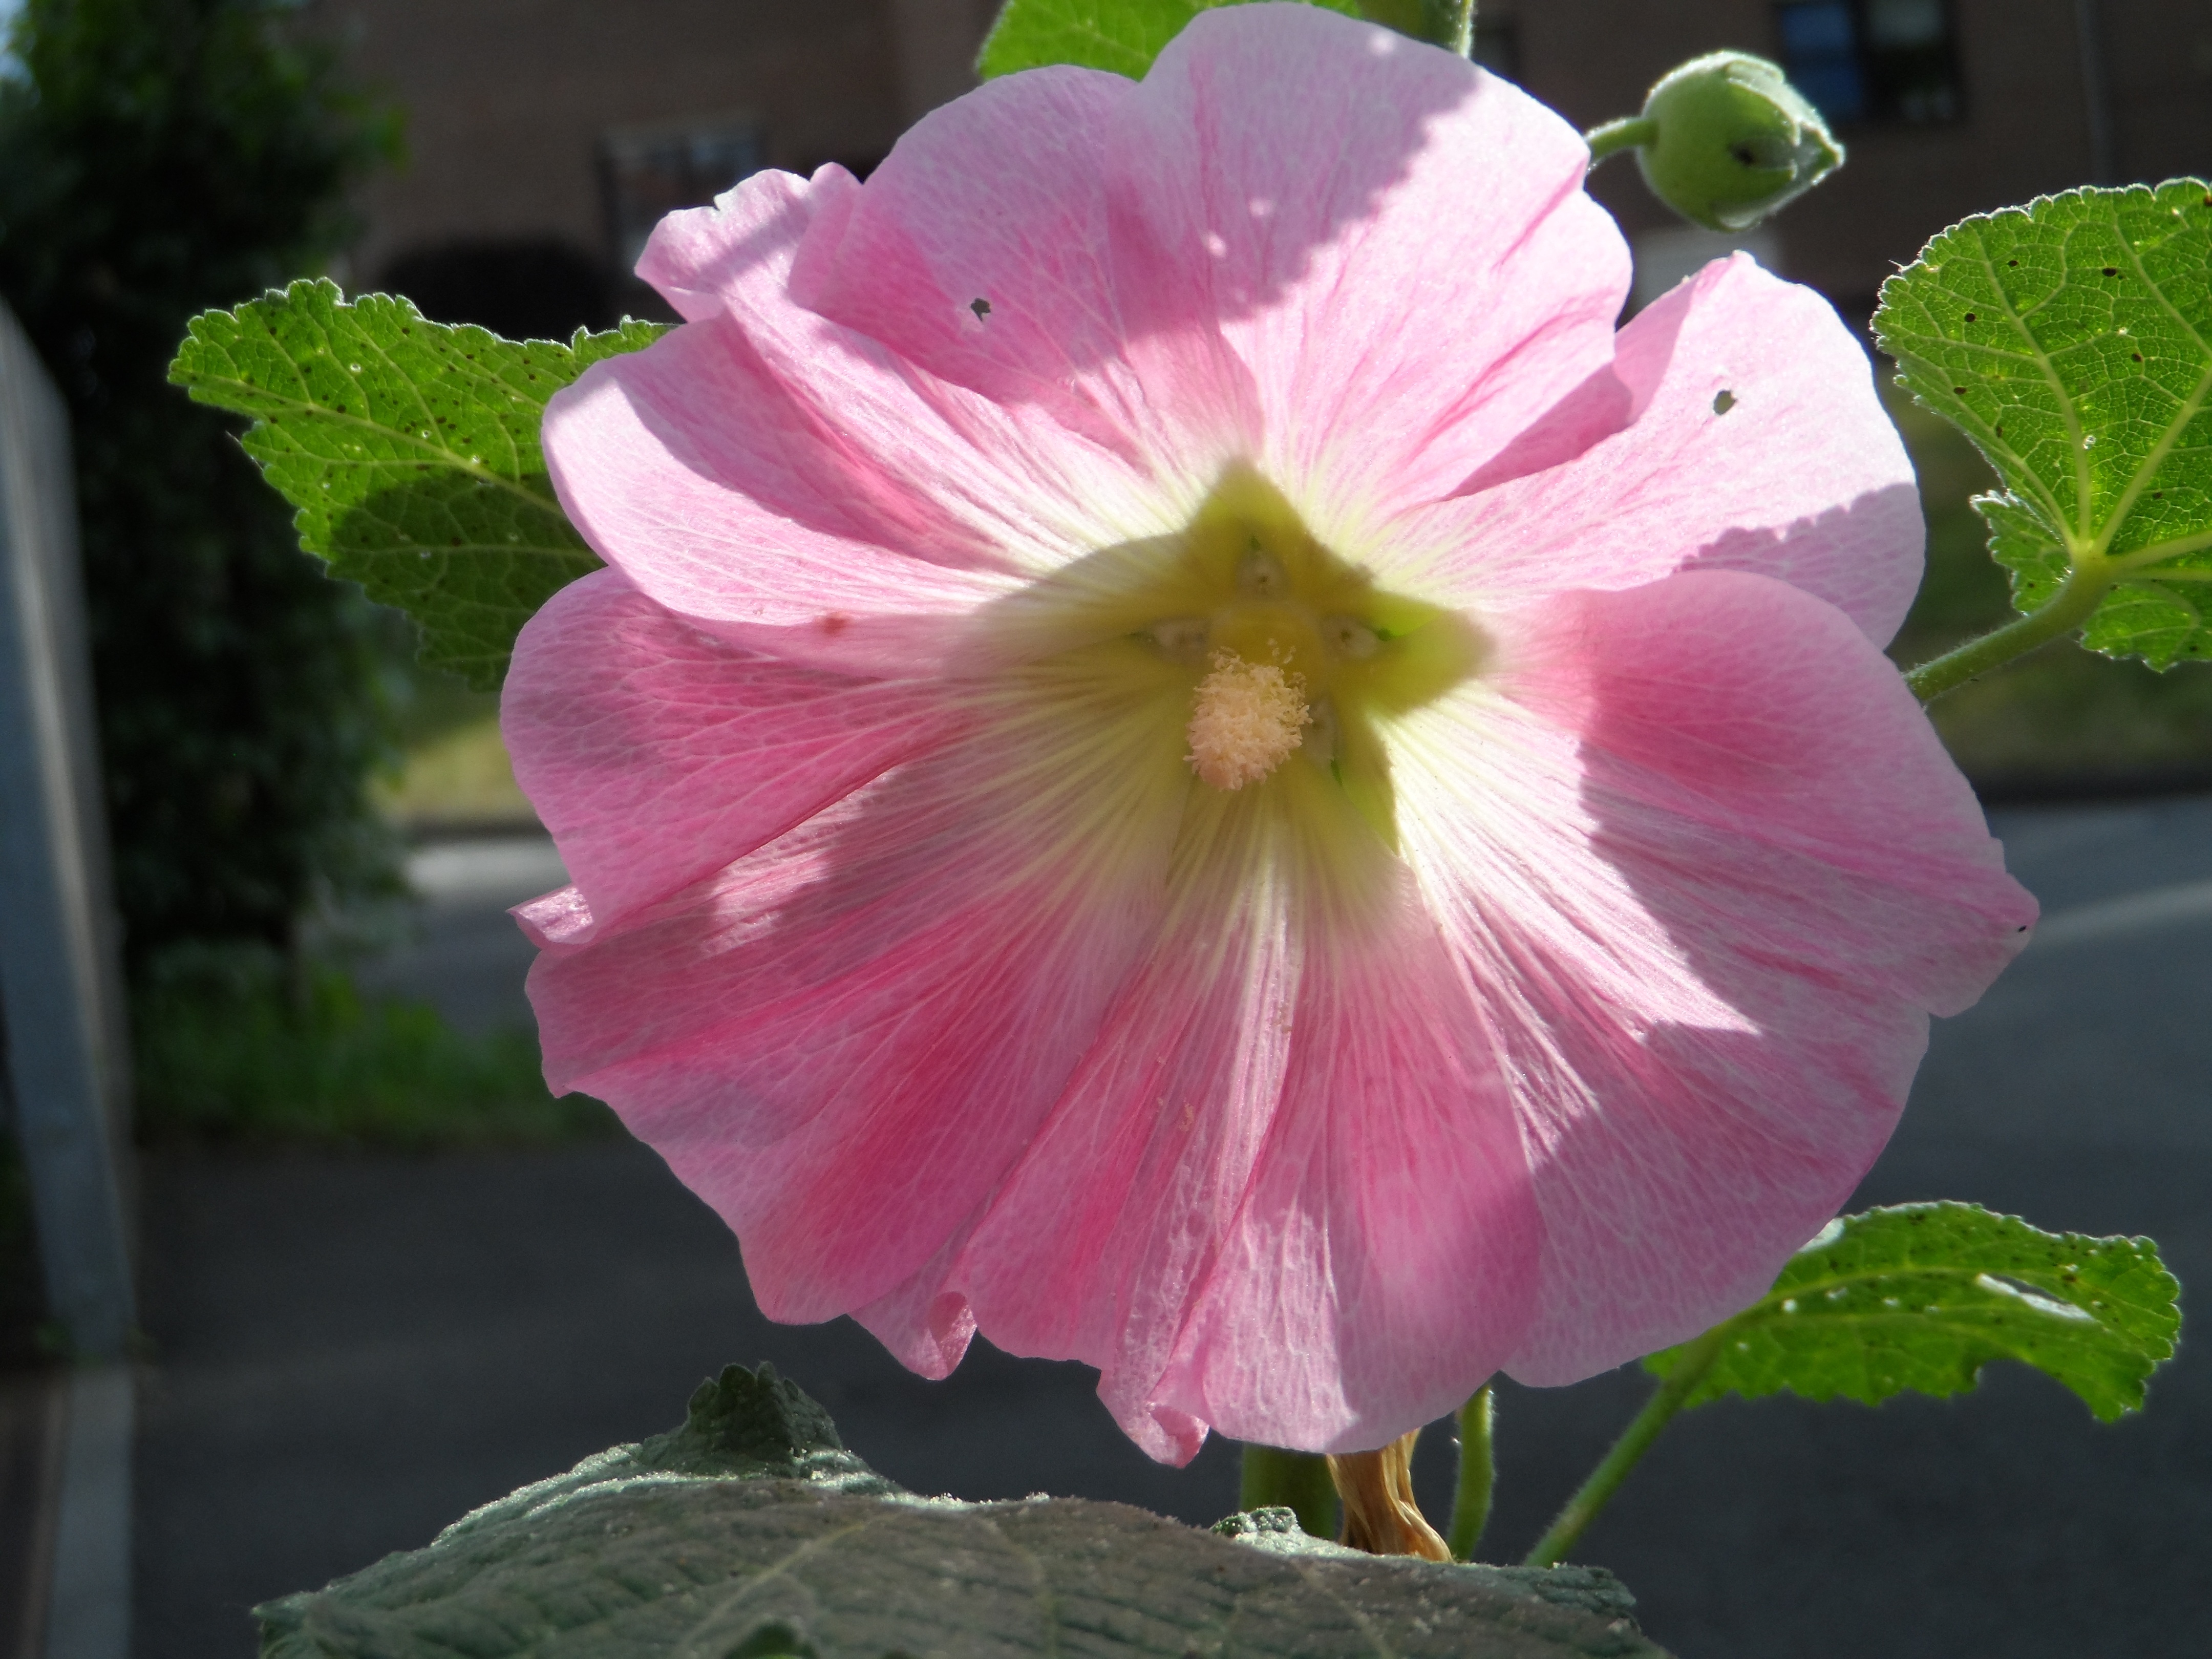
nature, blossom, plant, flower, petal, bloom, summer, grow, botany, garden, closeup, pink, close, flora, sprout, single flower, flowers, lichtspiel, petals, decorative, bright, picturesque, smell, malva, hibiscus, hollyhock, tender, malvales, hue, ordinary, calyx, cauliflower, hollyhocks, stamens, splendor, inflorescence, flowering plant, green stuff, krautig, mallow, stock rose, baby rose, alcea rosea, stock rose garden, poplar garden rose, malvenartig, chinese hibiscus, annual plant, land plant, morning glory family